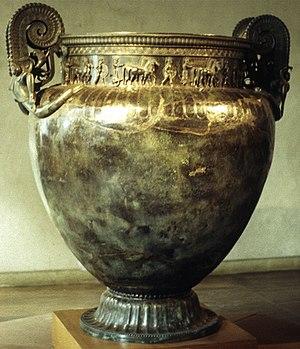
C'est un objet exceptionnel de par sa taille et sa facture. Il est constitué de l'assemblage de plusieurs pièces séparées, l'ensemble pèse 208,6 kg. Le vase est fait d'une seule pièce en feuille de bronze martelée et pèse environ 60 kg. Son fond est arrondi, son diamètre maximal est de 1,27 m. et sa capacité est de 1100 litres
L'histoire de la Bourgogne retrace le passé du territoire que l'ancienne région administrative française de Bourgogne a en majeure partie repris de l'ancien duché. Elle l'inscrit dans la suite des ensembles géopolitiques qui, dans cet espace et au-delà, ont partagé le même nom.
L’histoire de la vigne et du vin est si ancienne qu’elle se confond avec l'histoire de l’humanité. La vigne et le vin ont représenté un élément important des sociétés, intimement associés à leurs économies et à leurs cultures. Le vin synonyme de fête, d'ivresse, de convivialité, qui a investi le vaste champ des valeurs symboliques, est aujourd'hui présent dans la plupart des pays du monde. Son existence est le fruit d’une longue histoire mouvementée.
La chronologie de la Gaule commence au VIe siècle av. J.-C., quand des tribus celtes commencent à investir le territoire français en provenance d'Allemagne et de Suisse, formant ainsi ce qui deviendra la Gaule. Elles disposent de techniques de la métallurgie du fer plus avancées que celles des populations autochtones.
Le vignoble de Bourgogne est un vignoble français situé en Bourgogne-Franche-Comté dans les départements de l'Yonne, de la Côte-d'Or et de Saône-et-Loire. Il s’étend sur 250 km de longueur du nord de Chablis au sud du Mâconnais.
Le cratère de Vix est un cratère de bronze utilisé pour contenir le vin, découvert en 1953 dans la tombe de Vix, sépulture d'une princesse celte à Vix, et daté d'environ 520 ans av. J.-C. Il est aujourd'hui conservé et exposé au musée du Pays châtillonnais, à Châtillon-sur-Seine.
Maurice Moisson, né le 30 juin 1902 à Poinçon-lès-Larrey et mort le 6 novembre 1980 à Vix est un cultivateur et archéologue amateur de cette dernière localité connu pour avoir découvert le cratère de Vix. Il a ensuite été mis à l'écart de sa trouvaille par le directeur des fouilles qui en a ainsi usurpé la paternité.
Voir aussi : Liste des siècles, Chiffres romains
Un musée de la vigne et du vin a pour but d'exposer au public tout ce qui a eu trait à la viticulture et à la vinification. Ces musées sont présents dans les cinq continents. On distingue d'une part ceux qui exposent uniquement les objets de la préhistoire ou de l'antiquité consacrés à l'élaboration des premiers vins ou des vins antiques. Depuis les années 1950, une seconde sorte de musée s'est développée. Ces musées se sont multipliés dans de nombreuses localités ayant eu une fonction viti-vinicole avant le phylloxéra ou qui ont réussi à la préserver. Ils se sont tournés vers l'exposition et la mise en valeur du matériel de vinification de l'époque, le plus souvent en y ajoutant des outils vignerons et les premiers appareils de traitement de la vigne. Ces expositions couvrent dans leur majorité une période entre le XVIIIᵉ siècle et le XXᵉ siècle.
Cet article recense les monuments historiques du Châtillonnais hormis ceux de Châtillon-sur-Seine proprement dit qui font l'objet d'un listage spécifique.
Un vin rouge est obtenu par la fermentation du moût de raisins noirs en présence de la pellicule, des pépins et éventuellement de la rafle. Le temps plus ou moins long de cette fermentation varie selon le genre de vin voulu, les caractéristiques de chaque vendange et les traditions liées au terroir viticole de production. C’est la cuvaison qui peut varier d’une semaine au maximum pour obtenir des vins légers et souples, jusqu’à trois ou quatre semaines pour des vins de garde. Ce sont des vins dits tranquilles mais il existe des vins rouges mousseux comme le lambrusco en Italie.
Les Lingons sont une population protohistorique ayant constitué l'un des plus anciens peuples gaulois, l'ethnogenèse du peuple Lingon participant en outre du développement socioculturel protohistorique de l'Arc alpin.